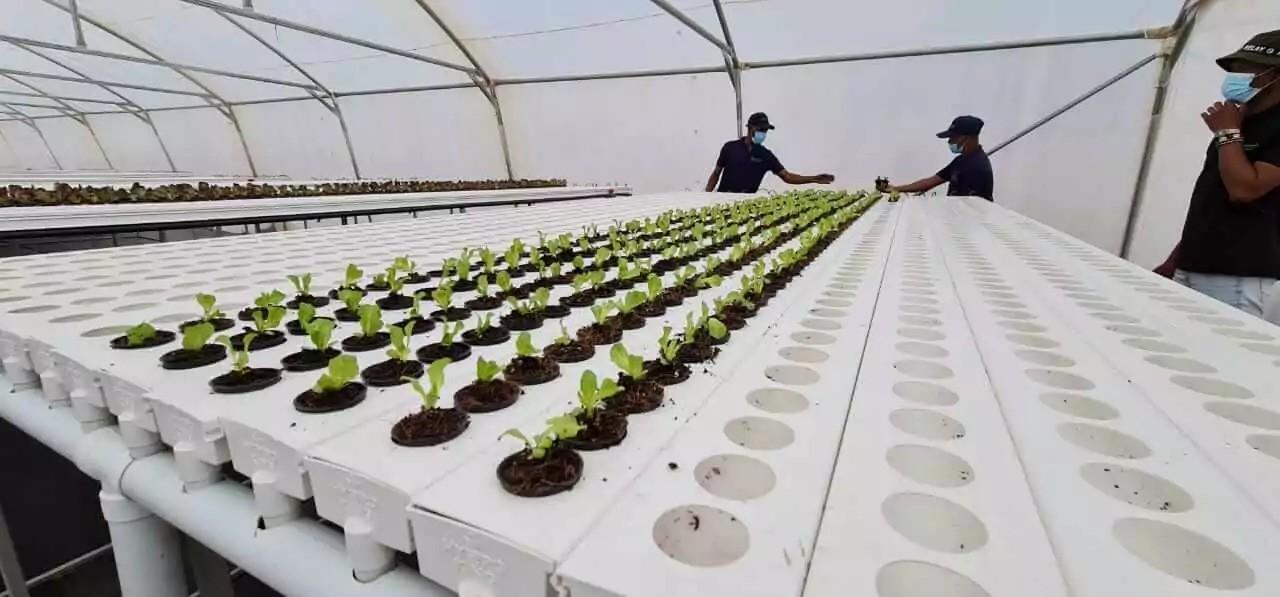
Mimea michanga ikikua kwenye mifumo ya kilimo cha haidroponi ndani ya bustani. Wataalamu wawili wamesimama mbele ya mistari ya mimea wakichunguza ukuaji wake. Mazingira haya yanaashiria matumizi ya teknolojia ya kisasa katika uzalishaji wa mazao ili kuweza kukuza mazao kwa wingi na kuongeza ufanisi kwenye kilimo.